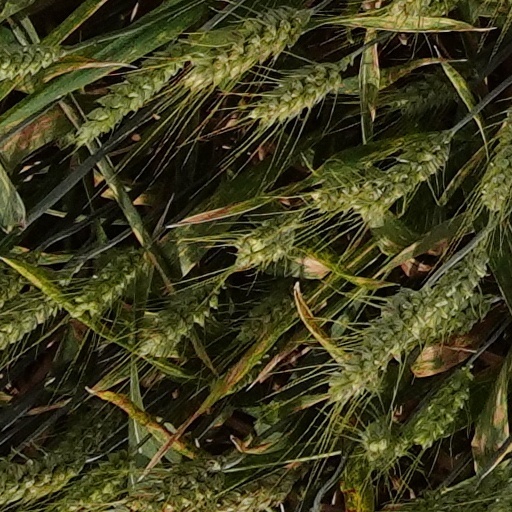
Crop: wheat